Karl Emanuel Klitzsch

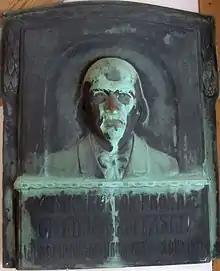
Portrait of the artist at his birthplace

Karl Emanuel Klitzsch, or often just Emanuel Klitzsch, (Schönheide, 30 October 1812 – Zwickau, 5 March 1889) was a German composer, organist and music critic. He was a friend of Robert Schumann and promoted his works. He was for many years director of music in Zwickau, teacher at the Zwickau Gymnasium and writer for the "Neue Zeitschrift für Musik". As composer he used the name "Emanuel Kronach".